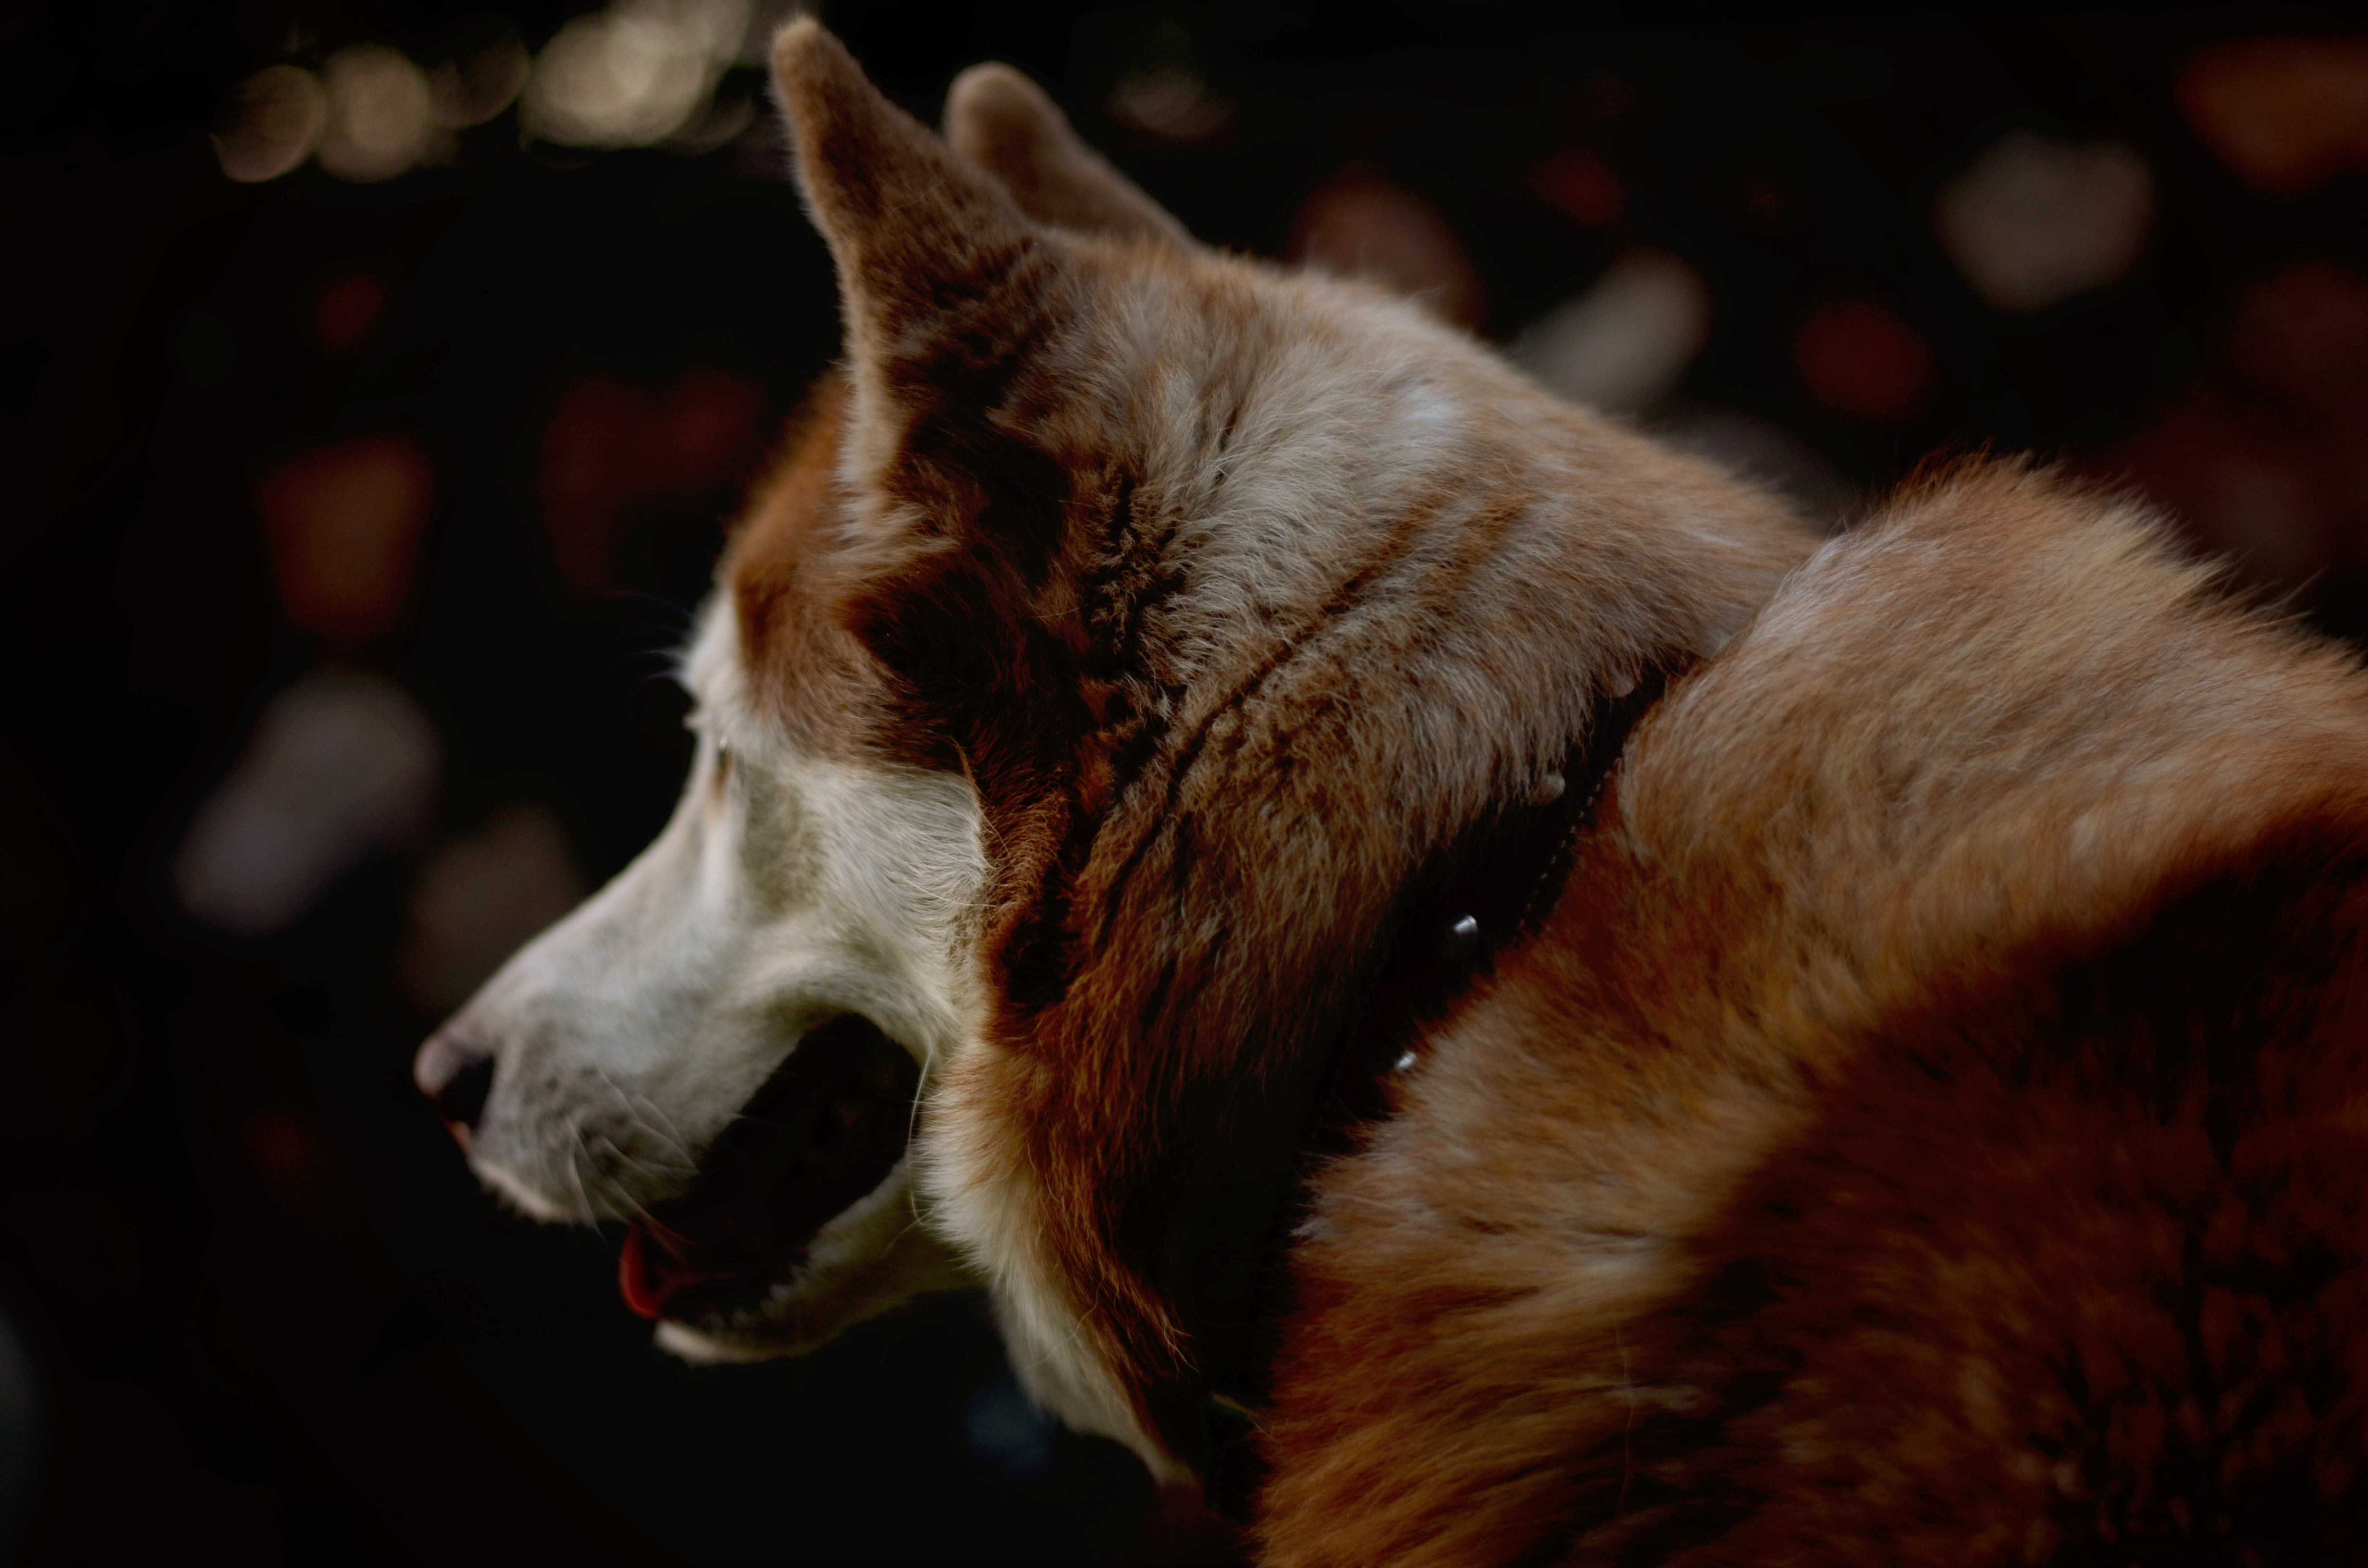
puppy, dog, animal, cute, canine, pet, mammal, close up, nose, furry, vertebrate, dog like mammal, dog breed group